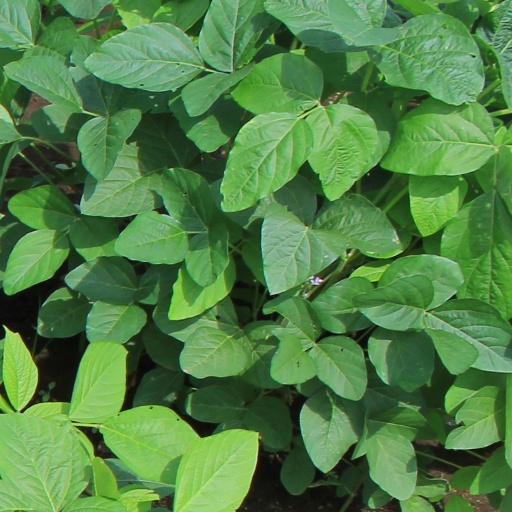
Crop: soybean